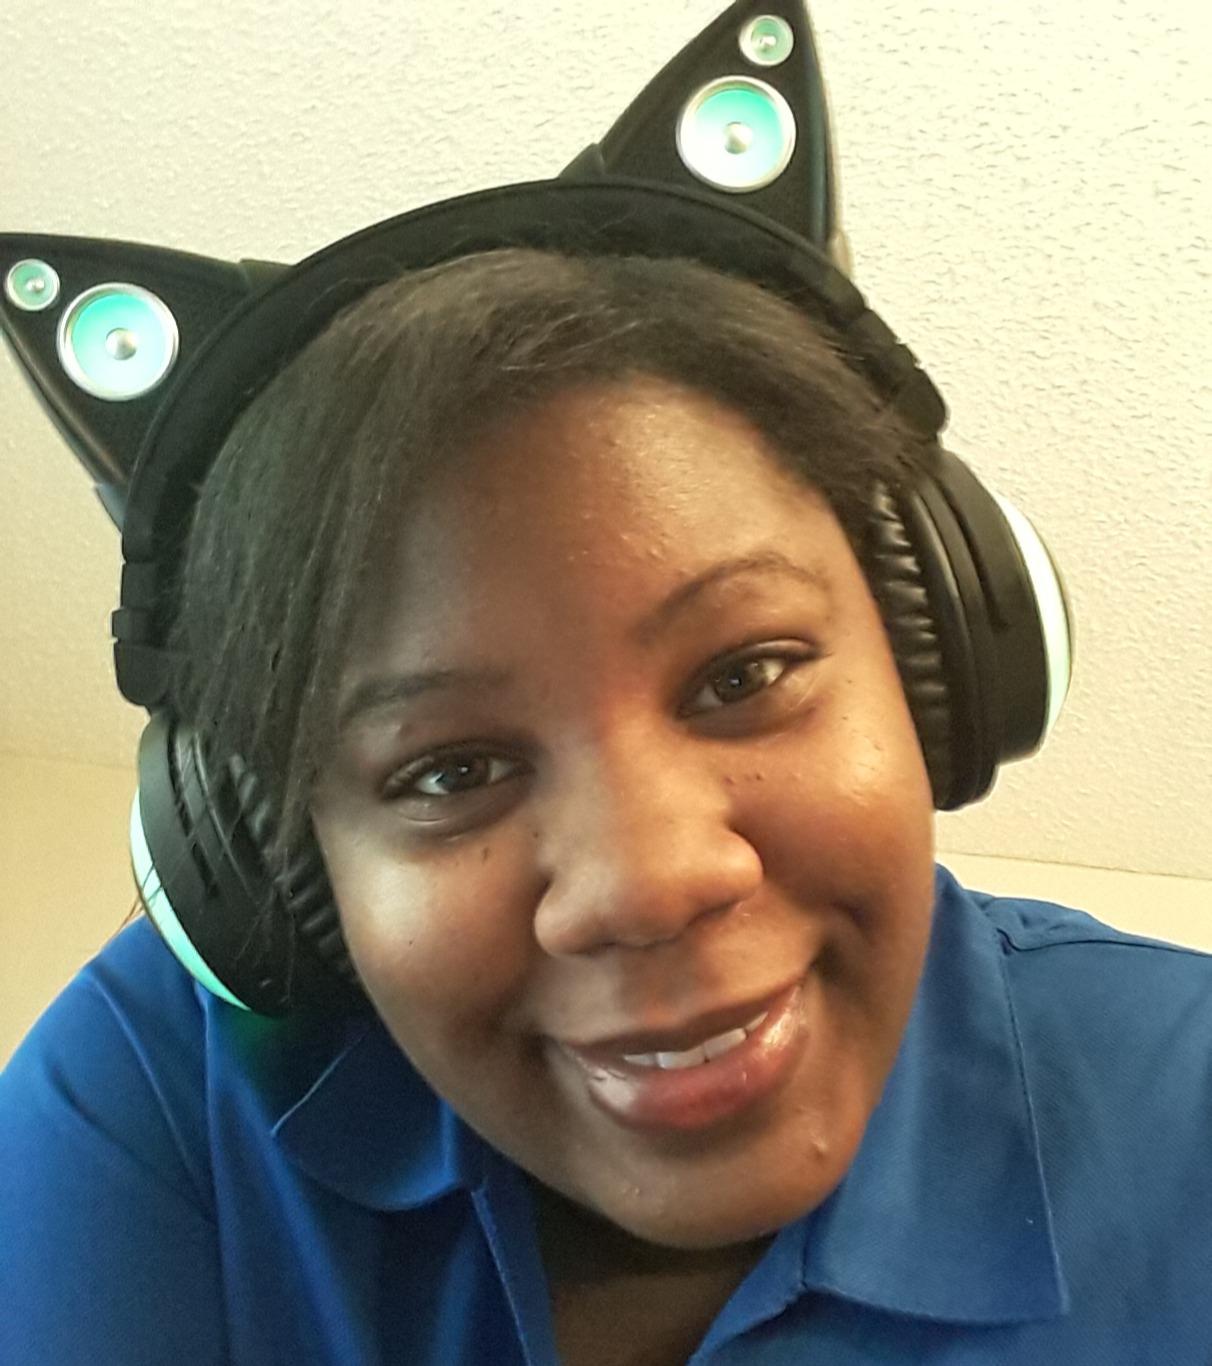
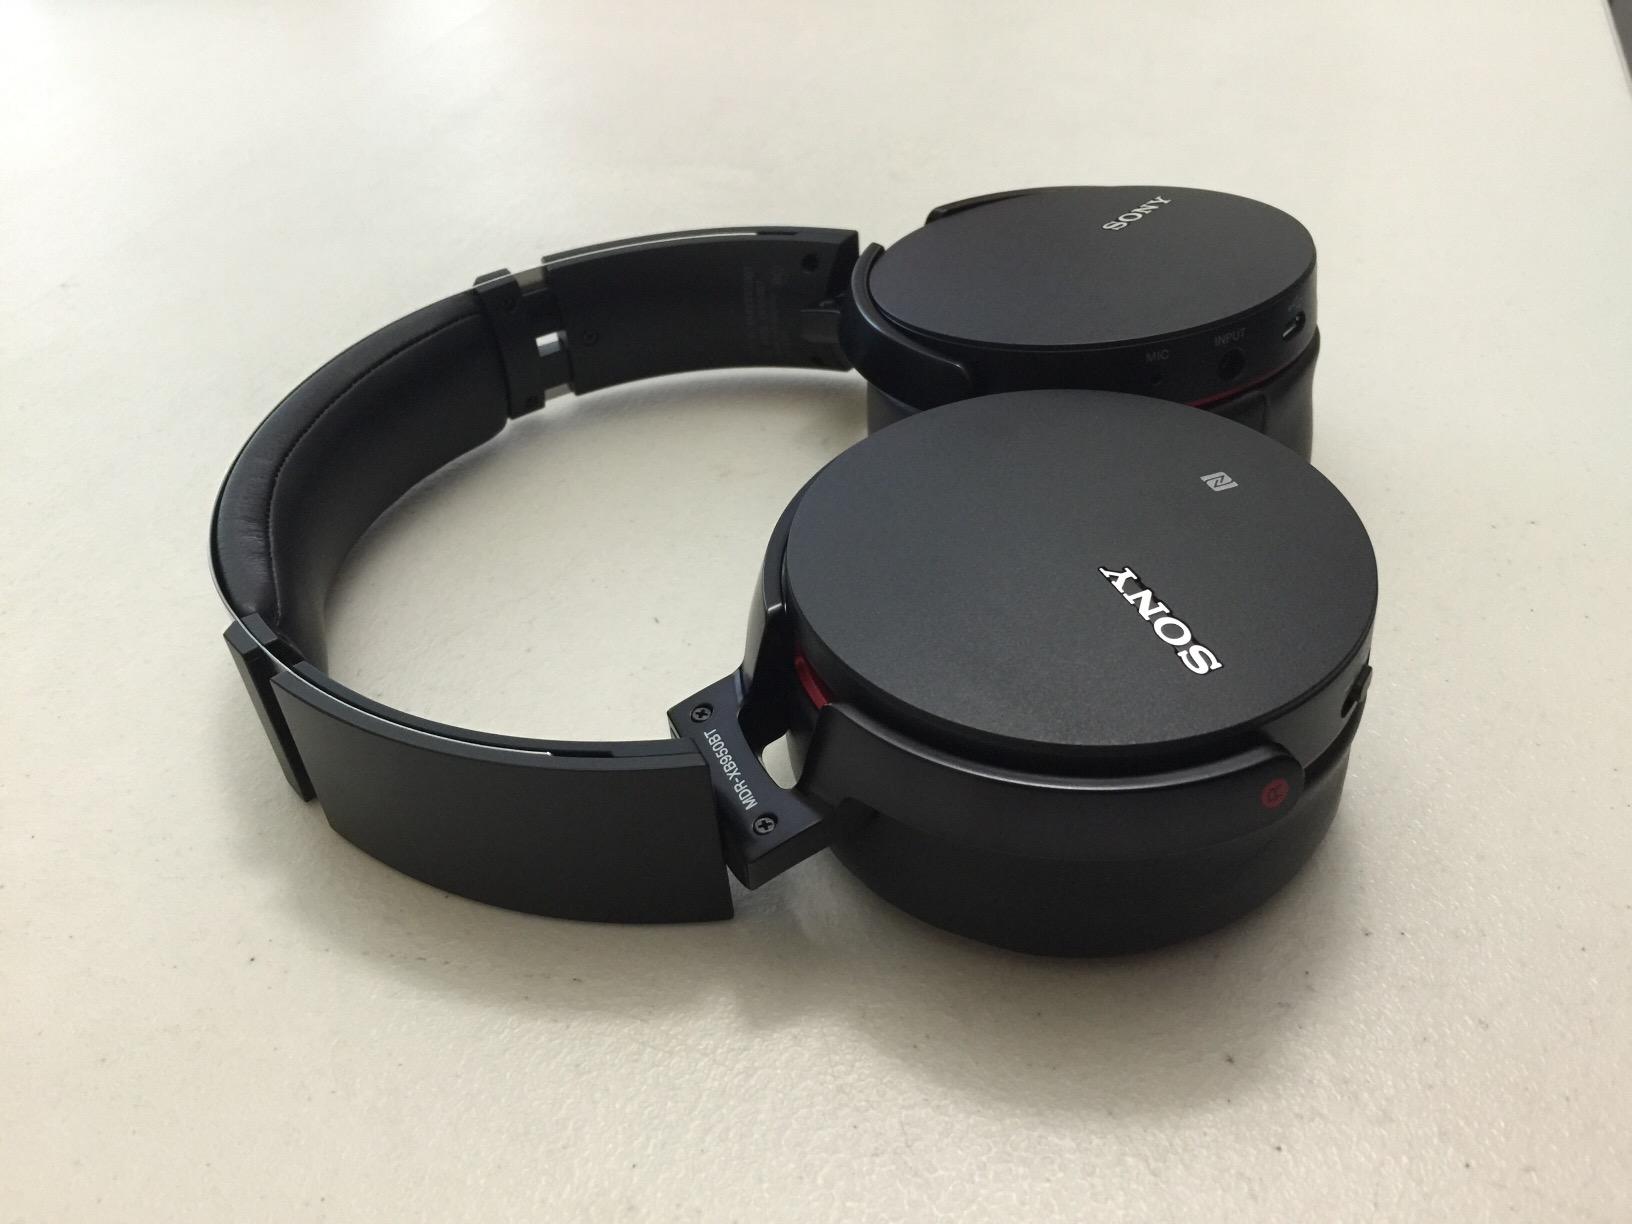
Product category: headphones
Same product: no